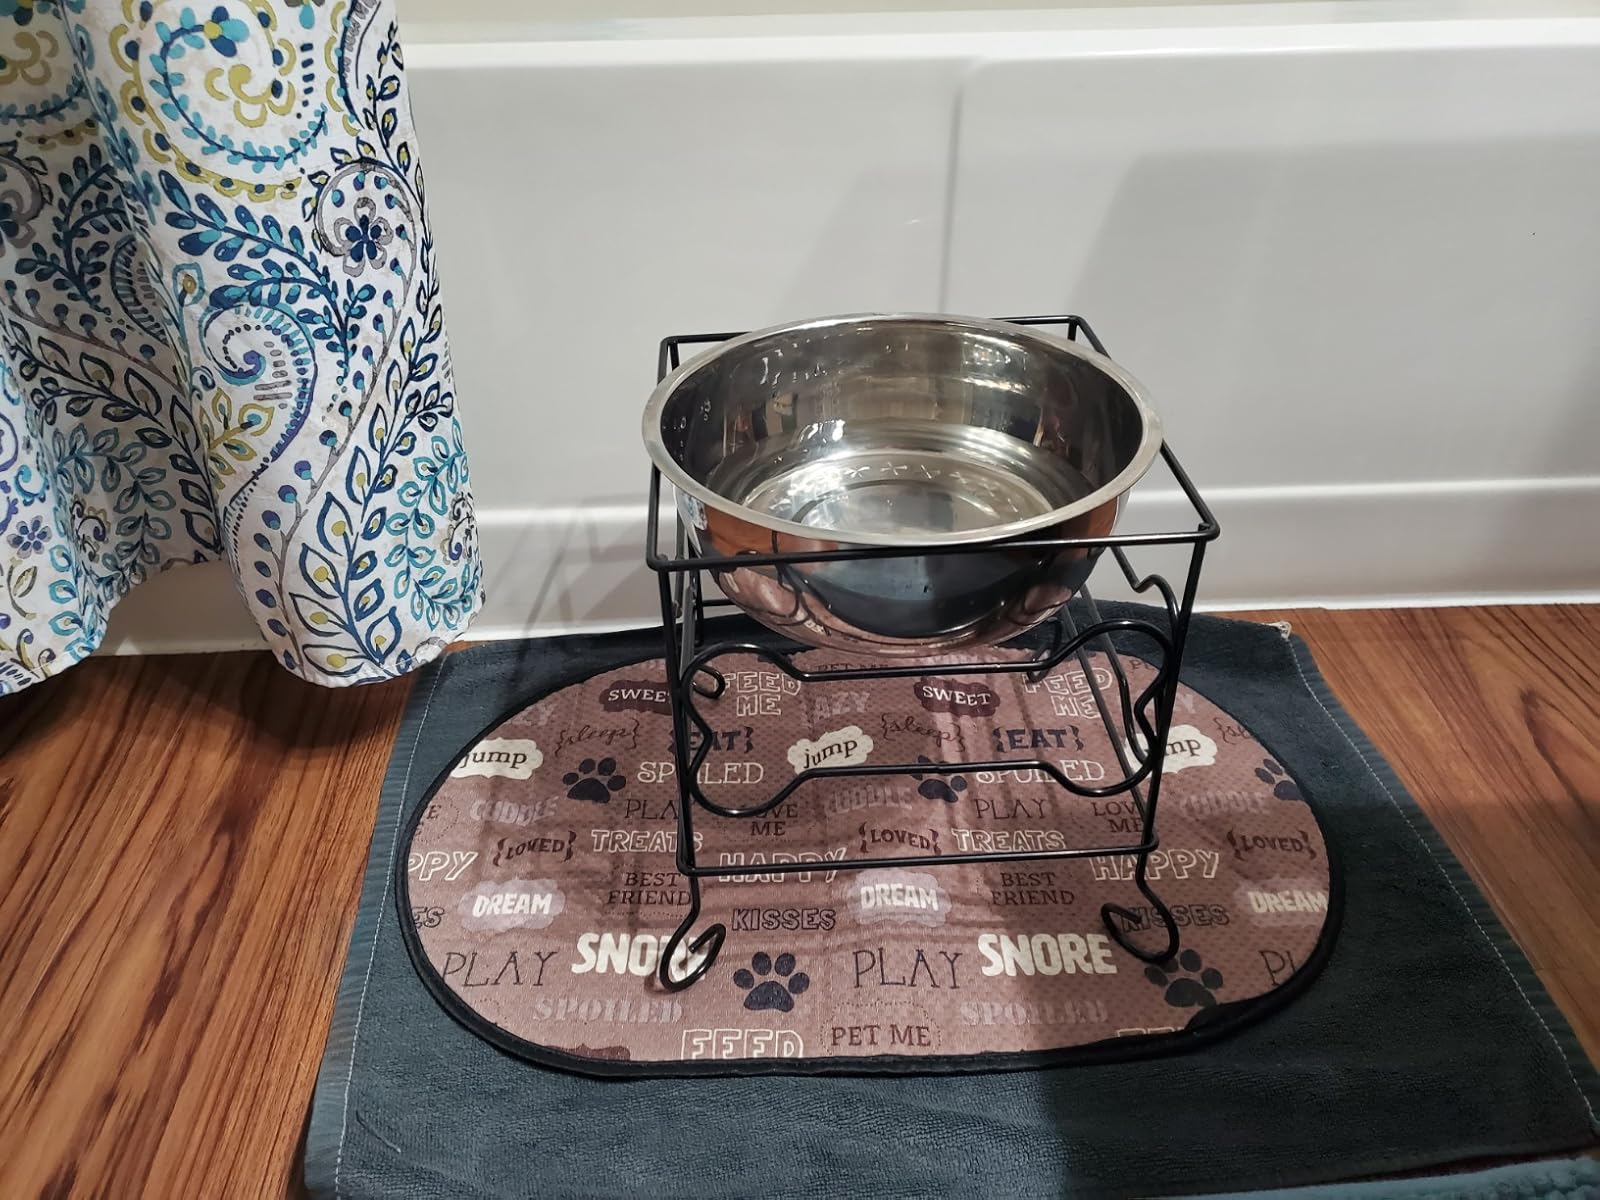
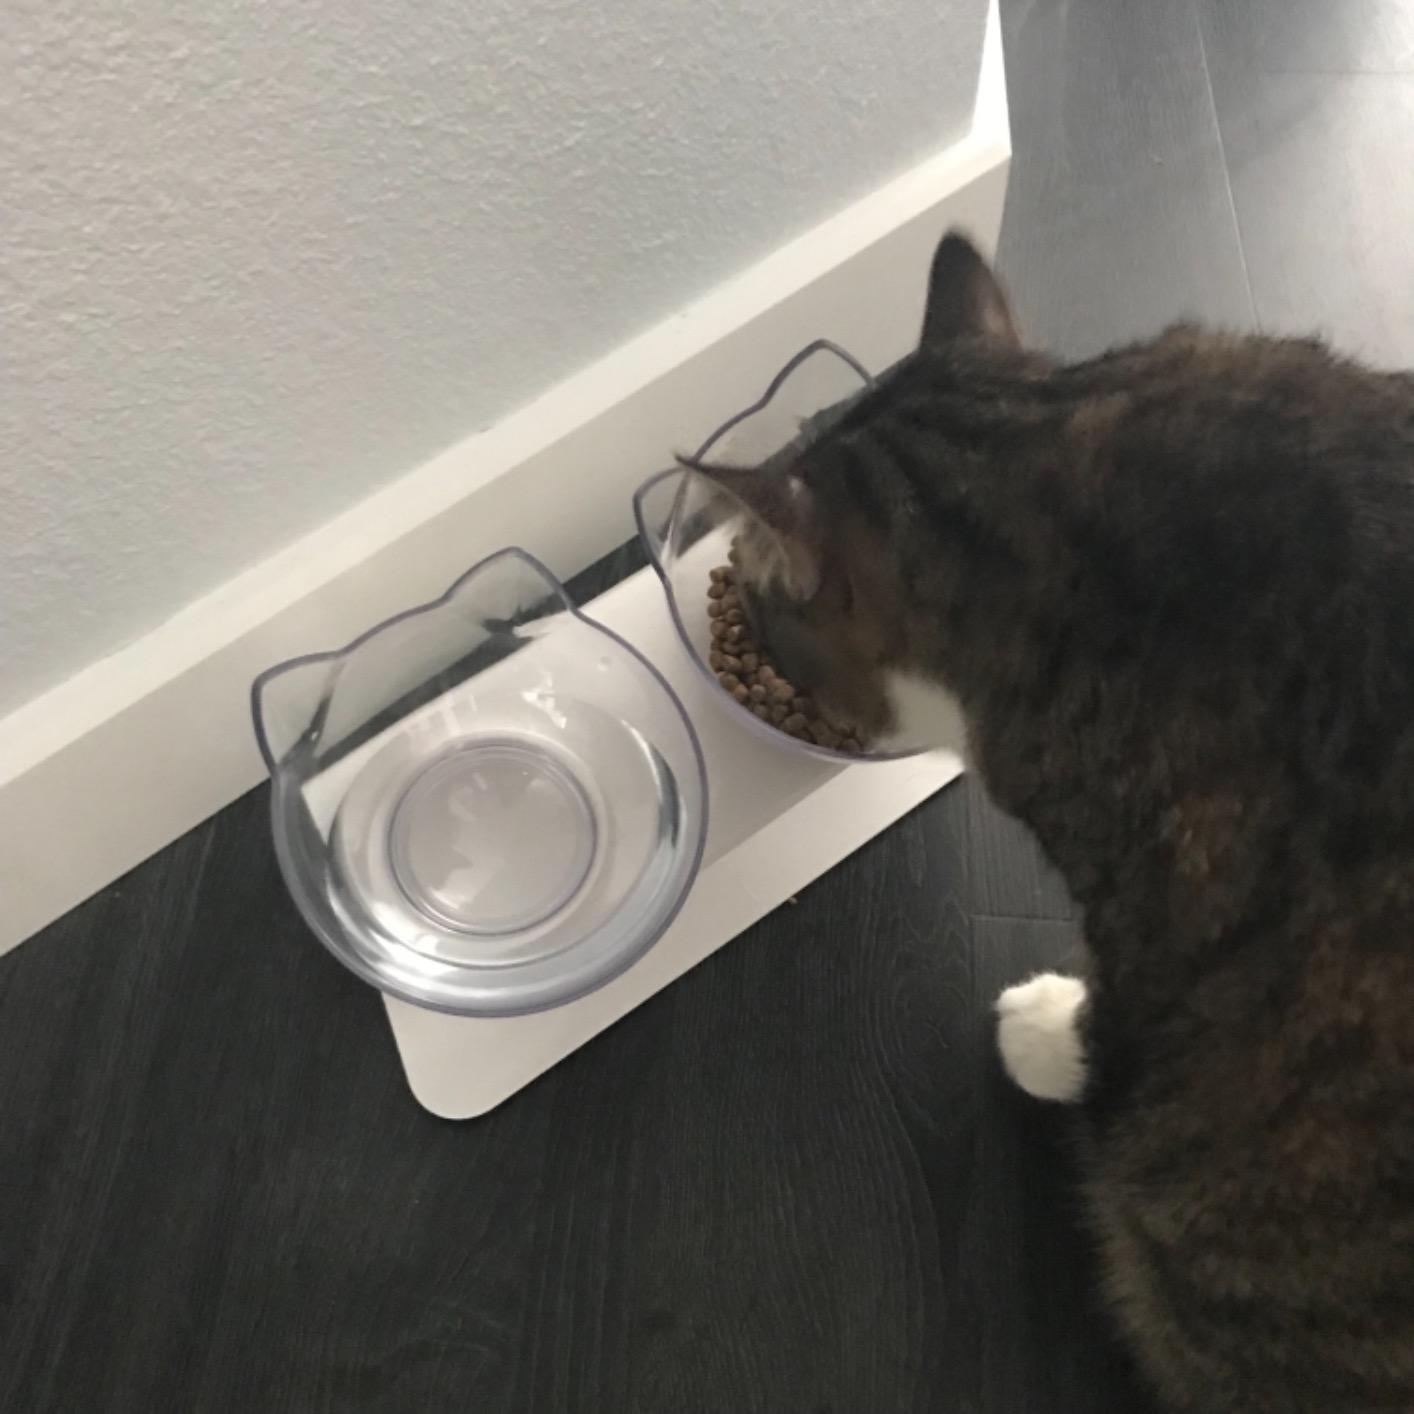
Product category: items_bowl
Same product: no